Uranium

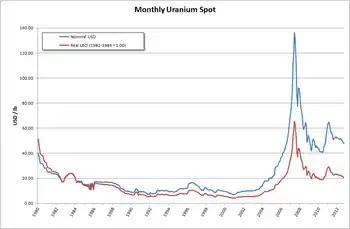
Monthly uranium spot price in US$ per pound. The 2007 price peak is clearly visible.

In 2005, ten countries accounted for the majority of the world's concentrated uranium oxides: Canada (27.9%), Australia (22.8%), Kazakhstan (10.5%), Russia (8.0%), Namibia (7.5%), Niger (7.4%), Uzbekistan (5.5%), the United States (2.5%), Argentina (2.1%) and Ukraine (1.9%). In 2008, Kazakhstan was forecast to increase production and become the world's largest supplier of uranium by 2009; Kazakhstan has dominated the world's uranium market since 2010. In 2021, its share was 45.1%, followed by Namibia (11.9%), Canada (9.7%), Australia (8.7%), Uzbekistan (7.2%), Niger (4.7%), Russia (5.5%), China (3.9%), India (1.3%), Ukraine (0.9%), and South Africa (0.8%), with a world total production of 48,332 tonnes. Most uranium was produced not by conventional underground mining of ores (29% of production), but by in situ leaching (66%).